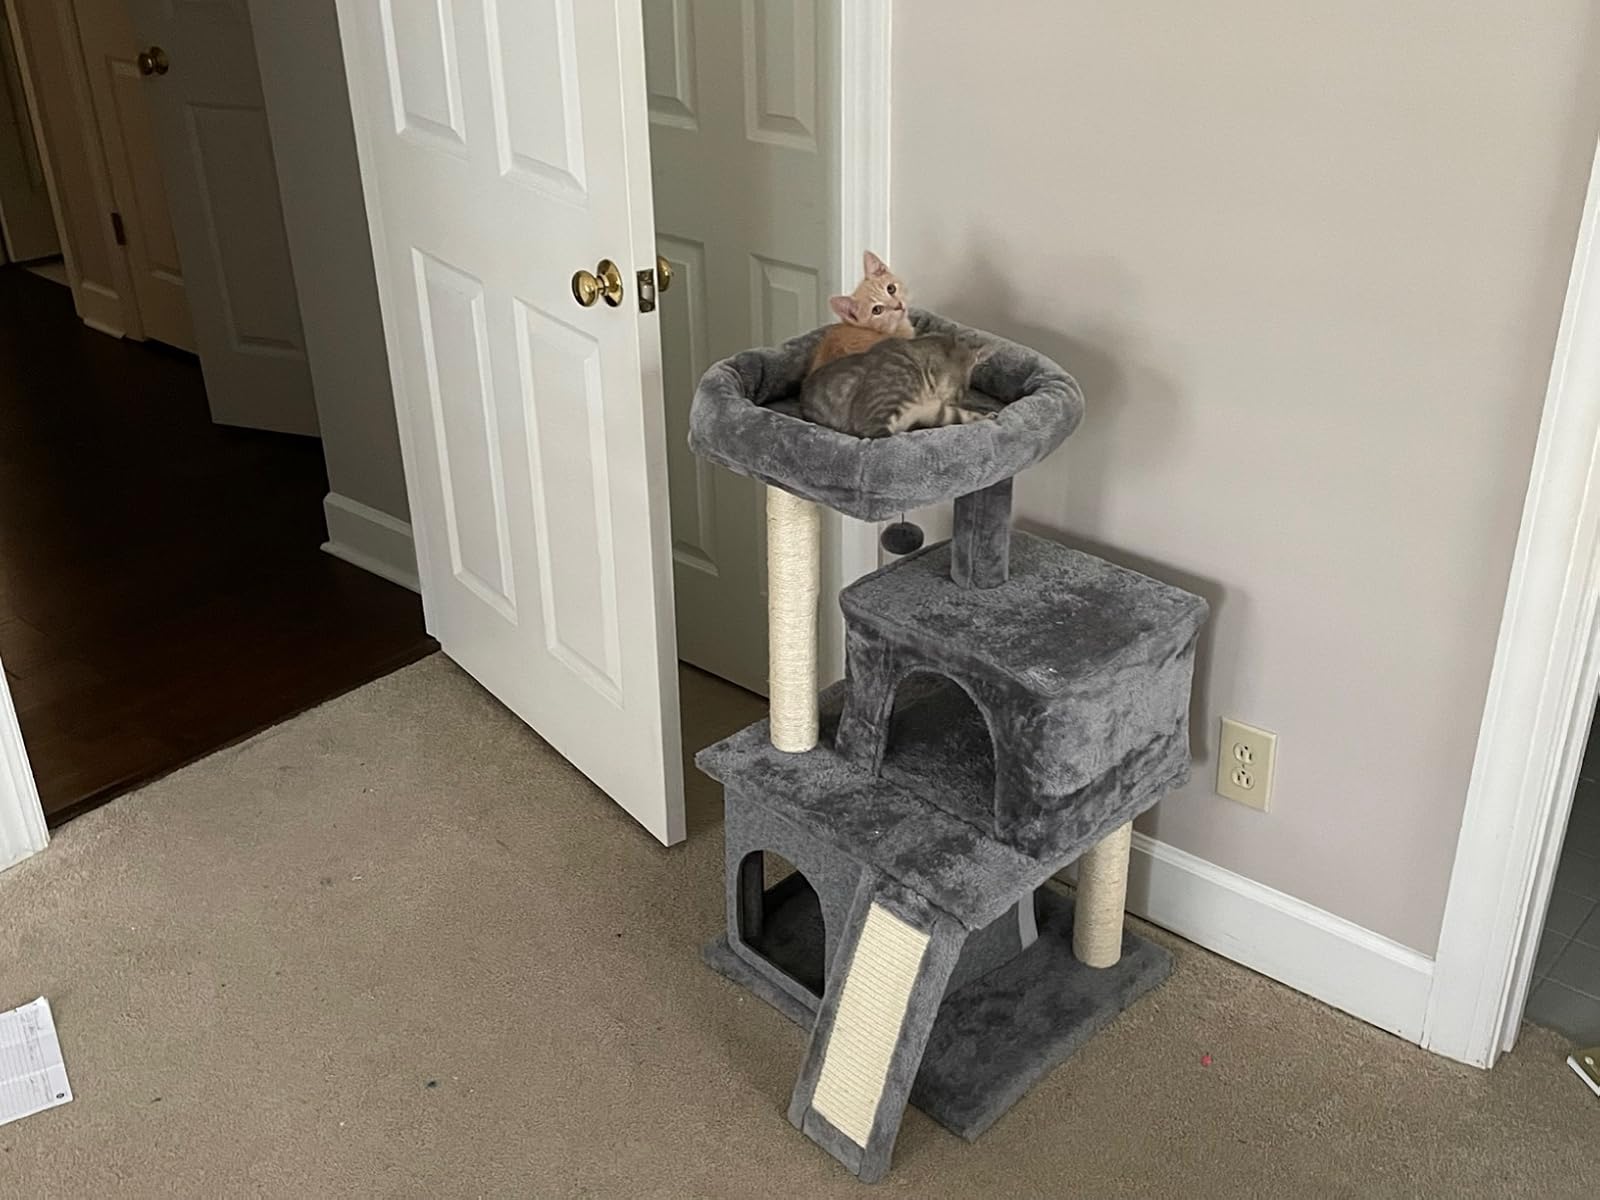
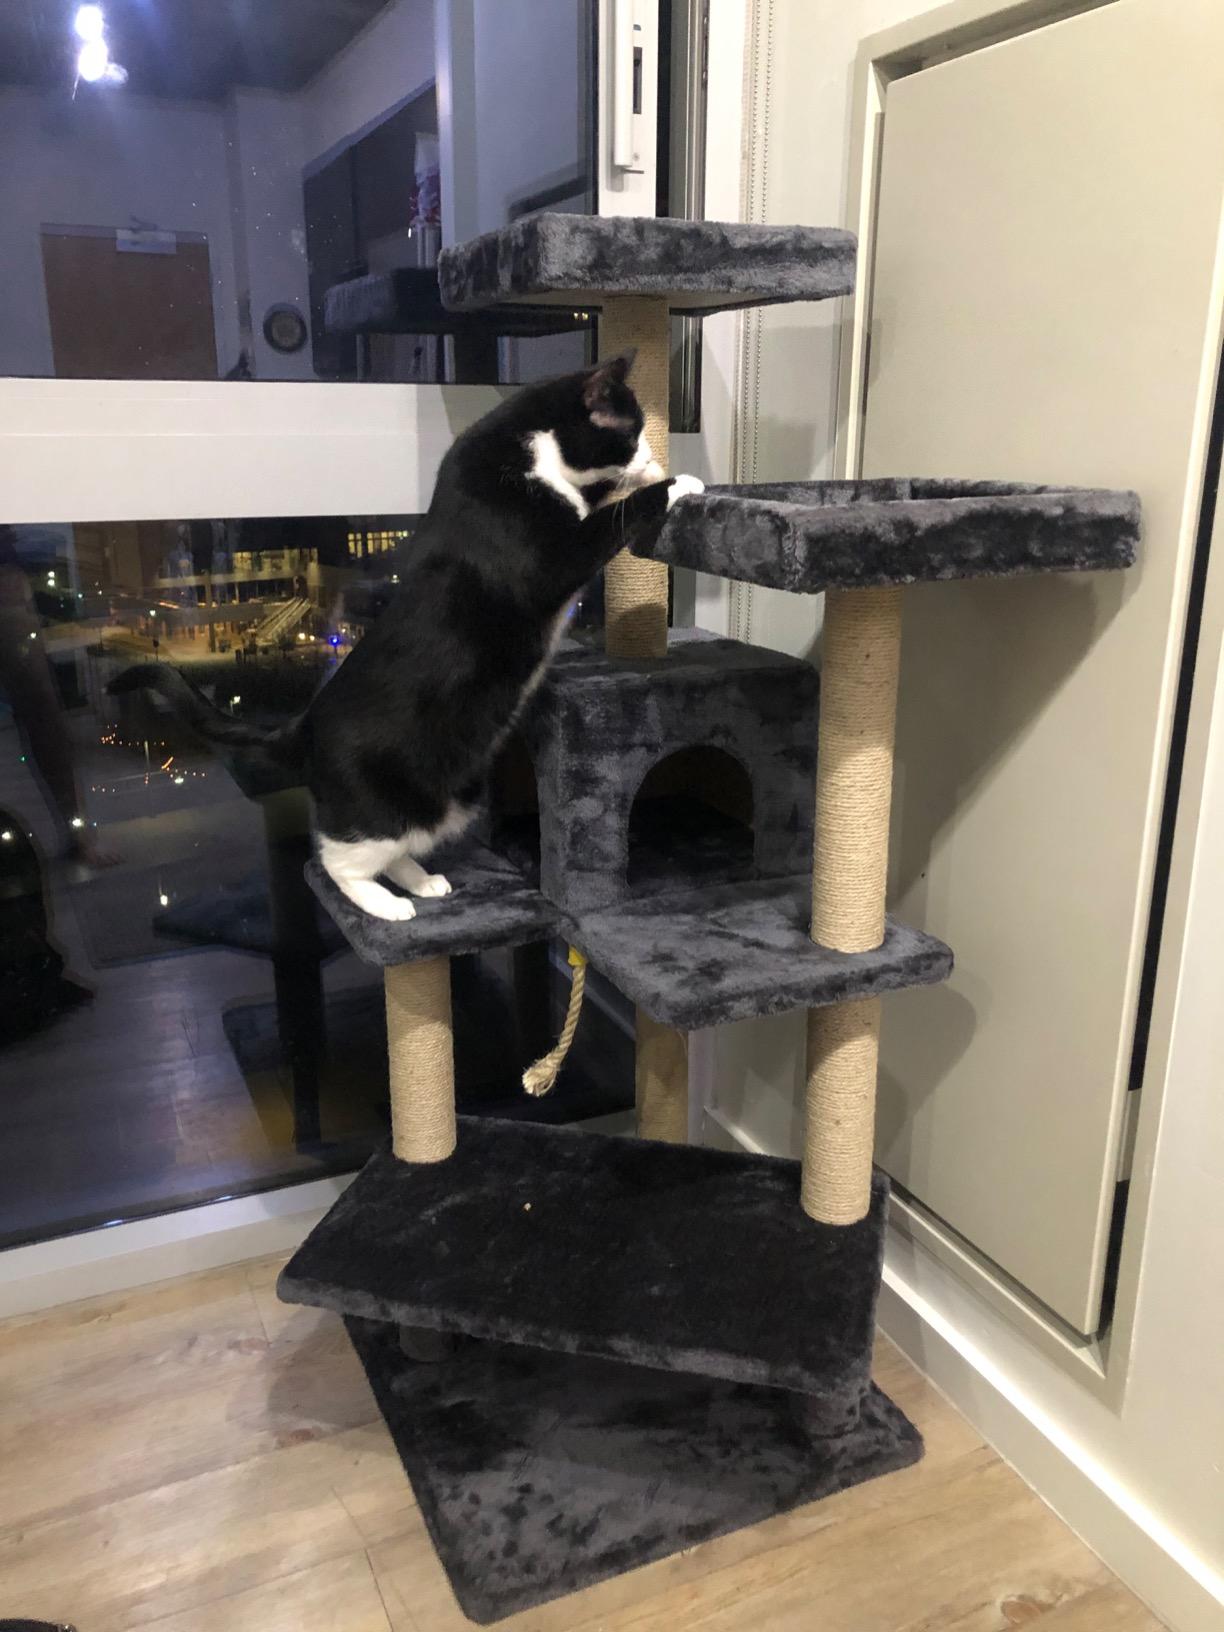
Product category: items_cat tree
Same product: no